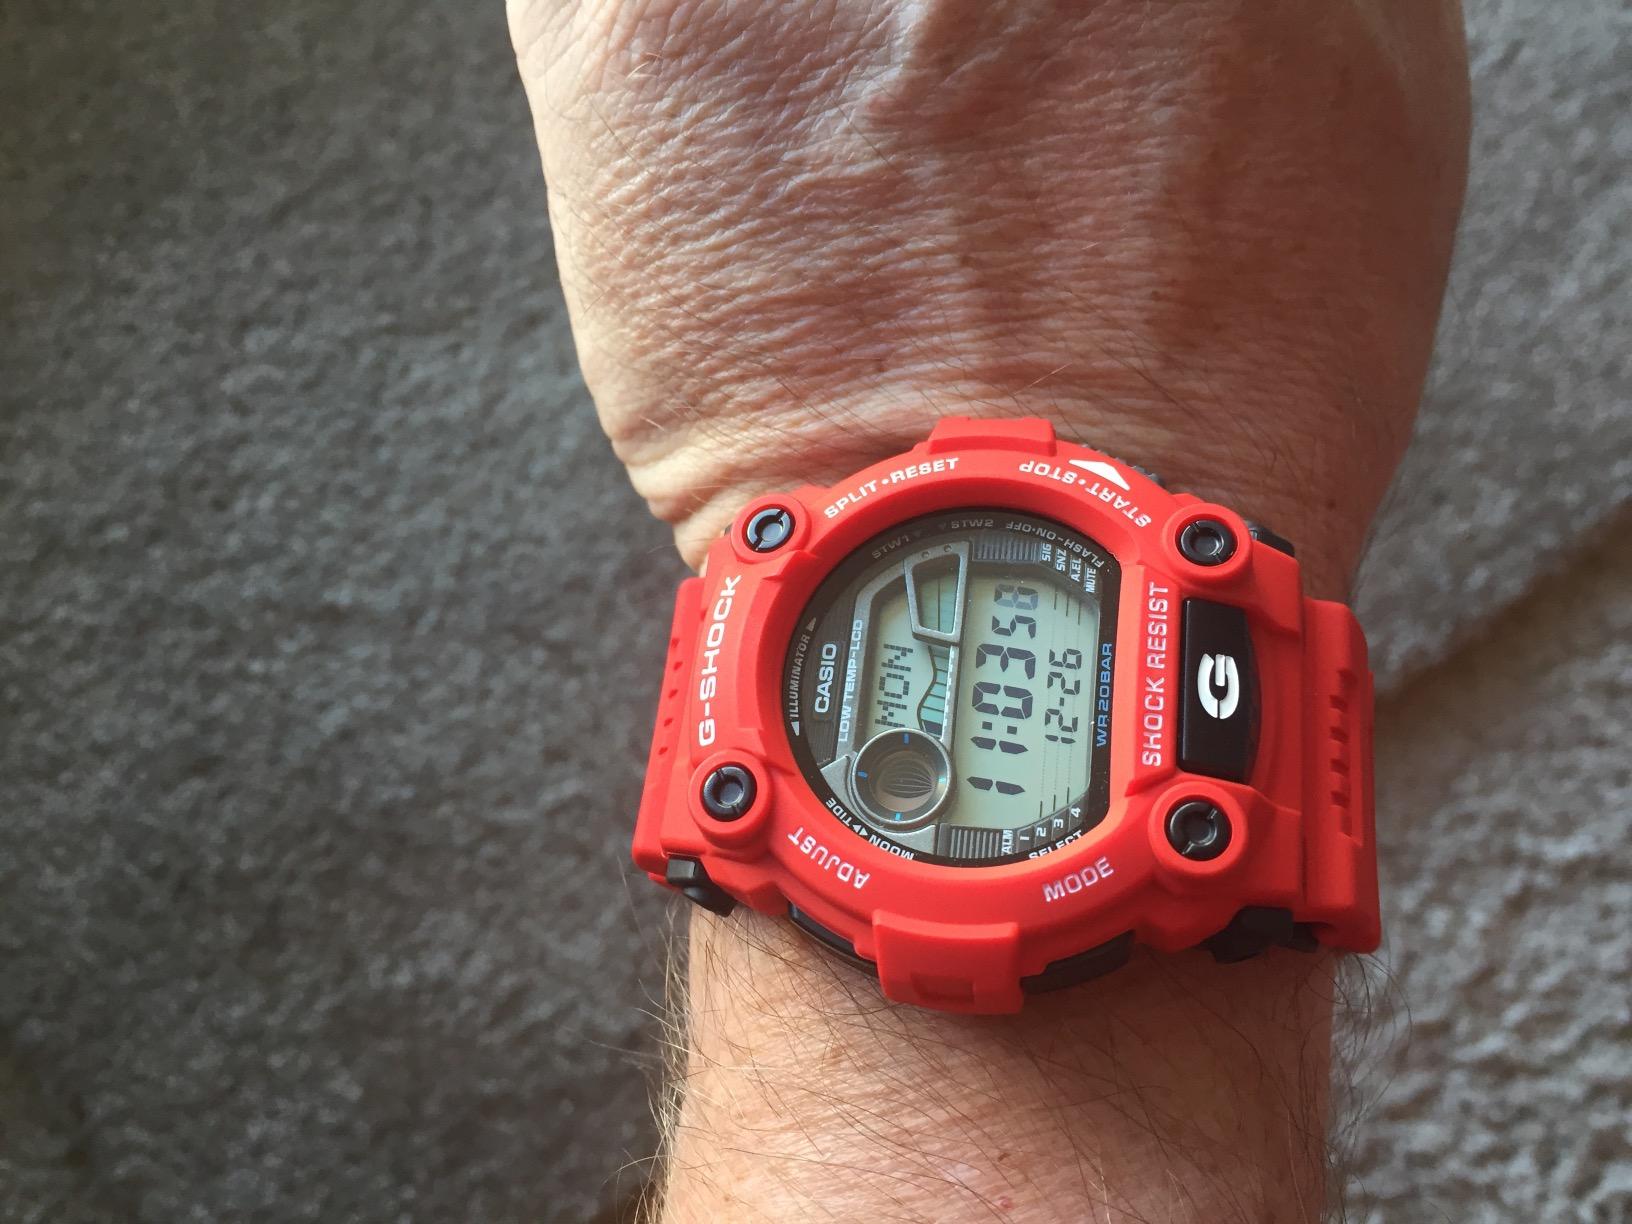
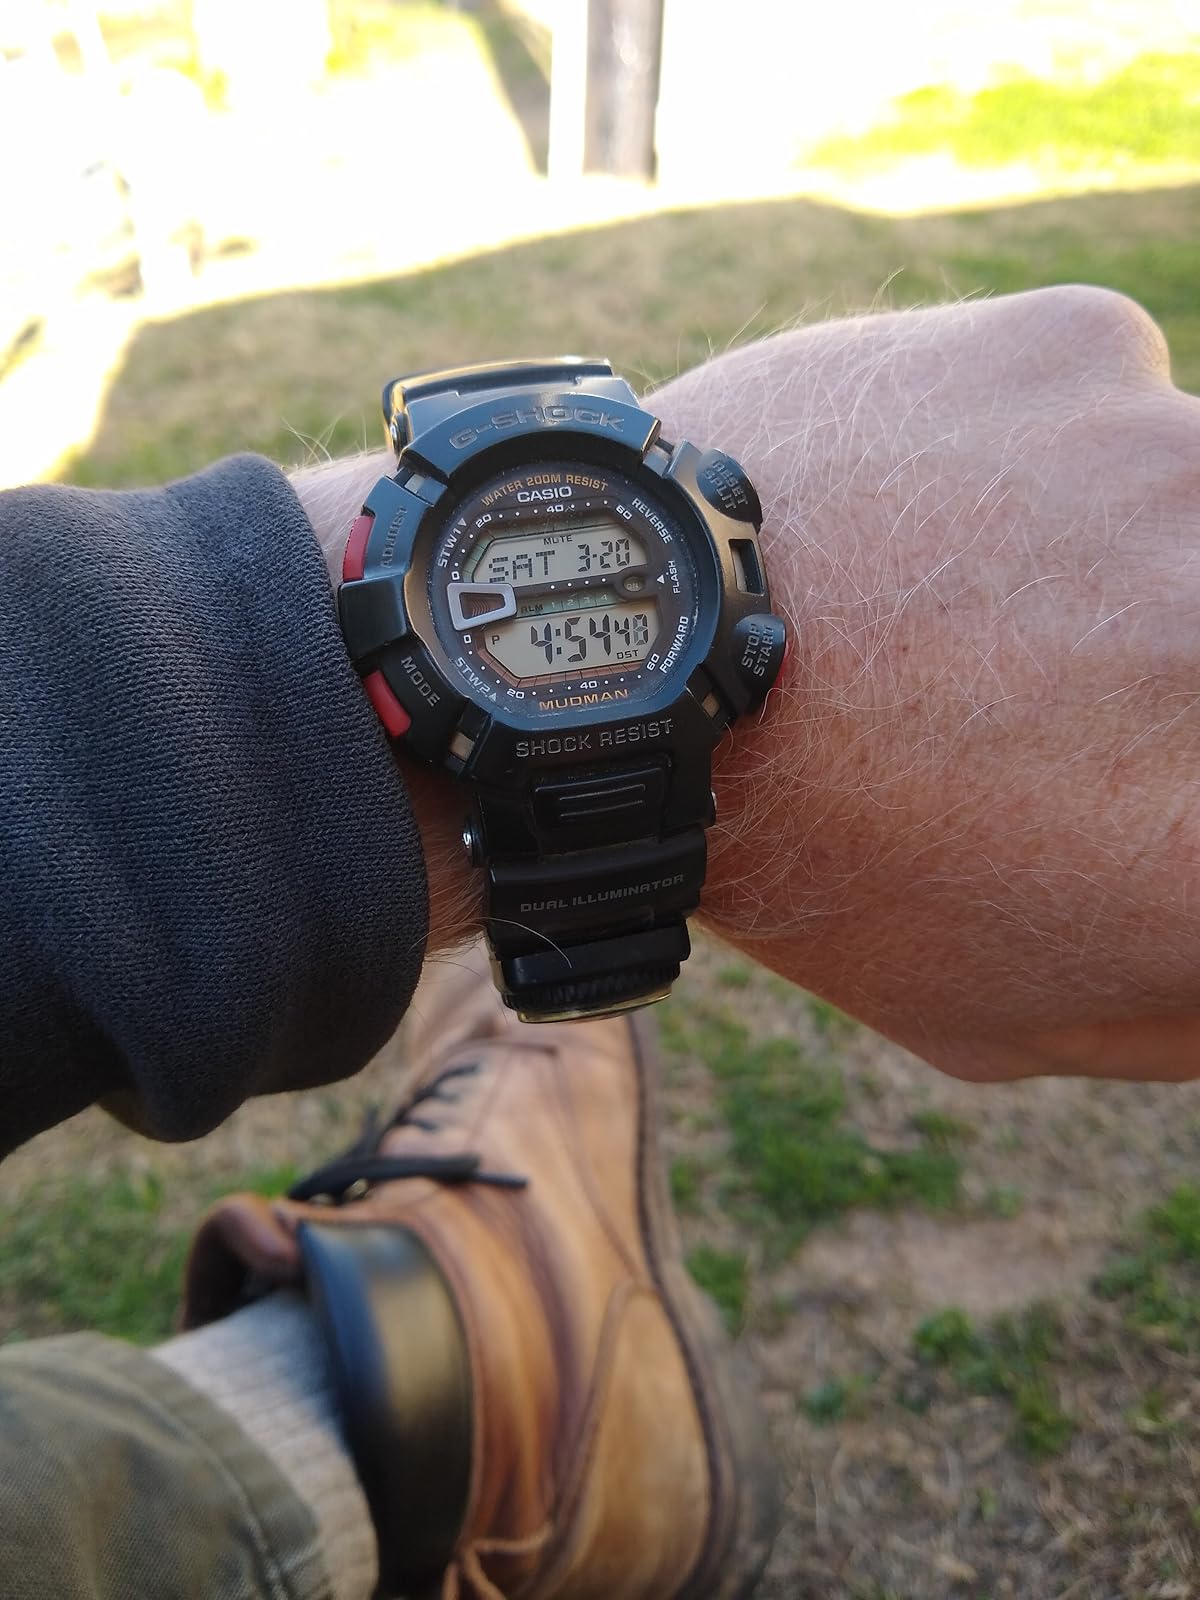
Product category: accessories_watch
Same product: no